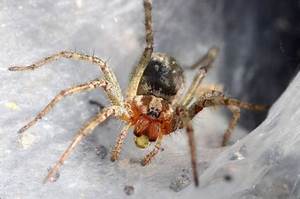
Label: spider